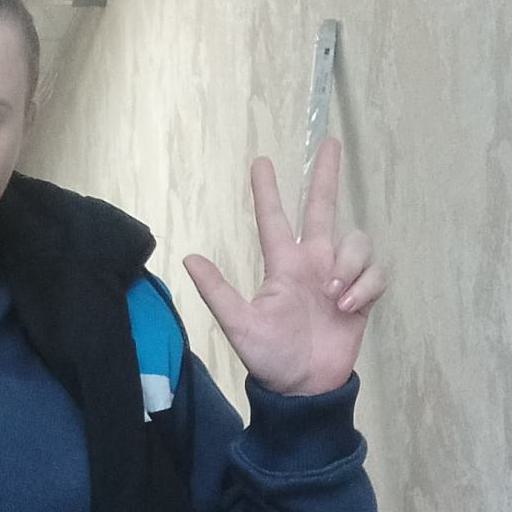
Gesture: three2